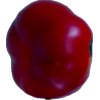
Label: red_pepper